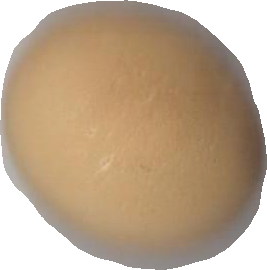
Variety: Grobogan